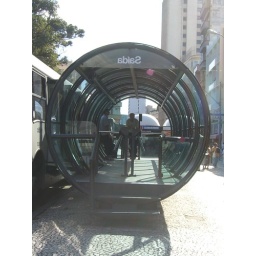
They have great bus stops in Curitiba that look like the plastic tubes hamsters run through